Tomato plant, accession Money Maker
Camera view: horizontal (90 deg, fisheye); turntable rotation: 180 degrees
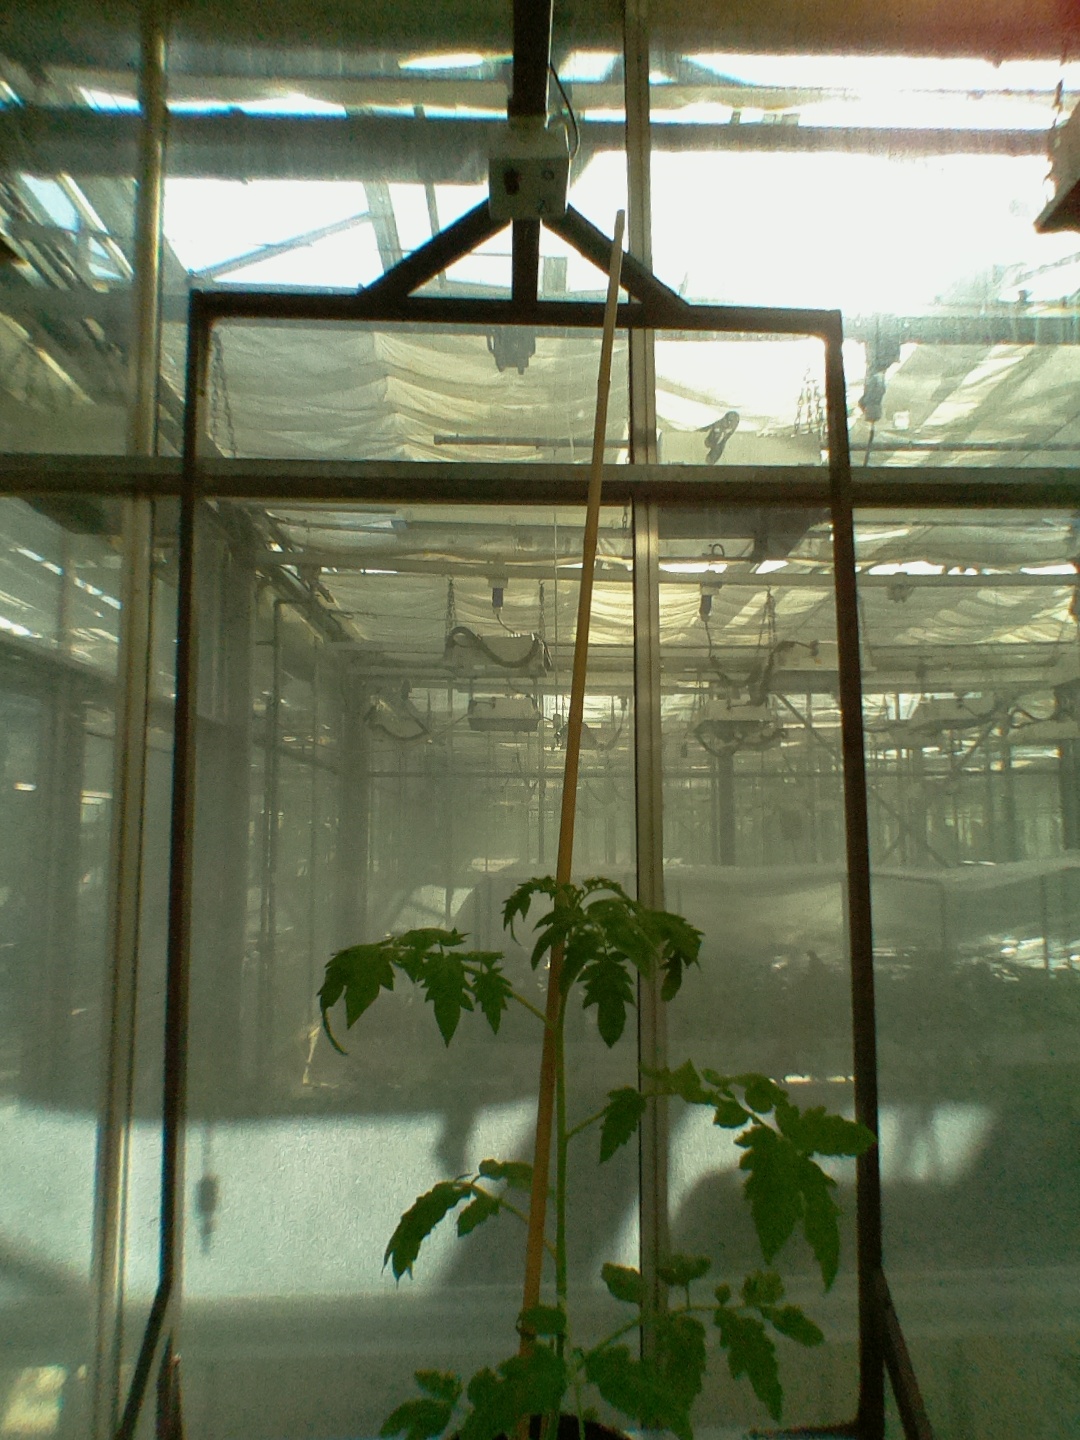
BBCH growth stage 14: 8 of true leaves visible